Kagawa Prefectural Higashiyama Kaii Setouchi Art Museum

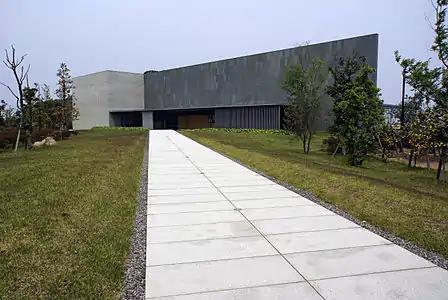

Kagawa Prefectural Higashiyama Kaii Setouchi Art Museum is an art museum dedicated to Japanese painting master Kaii Higashiyama. The museum is located in the city of Sakaide, Kagawa Prefecture, Japan, where Higashiyama's grandfather was born. The museum features 350 works by Higashiyama that were donated by his wife after he died.